Mozarabic Rite

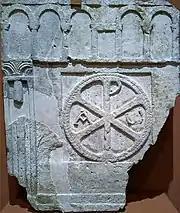
Chi-rho from the Villa Fortunatus in Huesca, Aragon (6th century)

Ritual worship surrounding the Eucharist in the early Church was not scripted with precise rubrics as is the norm today. One of the earliest known documents setting down the nature of Eucharistic celebration is the Didache, dating from 70–140 (see historical roots of Catholic Eucharistic theology). Few details are known of early forms of the liturgy, or worship, in the first three centuries, but there was some diversity of practice; Justin Martyr, however gave one example of early Christian liturgical practice in his "First Apology" (AD 155–157).